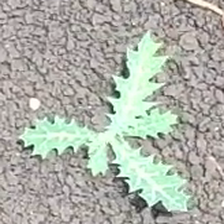
Weed species: Bilayat_(Mexicana_Argemone)